Milano Porta Vittoria railway station

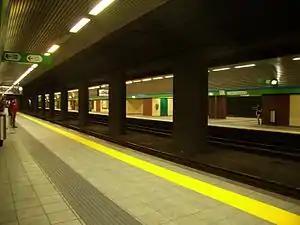

Milano Porta Vittoria is an underground railway station in Milan, Italy. It opened in 2004 as part of the Milan Passante railway, as its south-eastern gate. The station is located on Viale Molise.